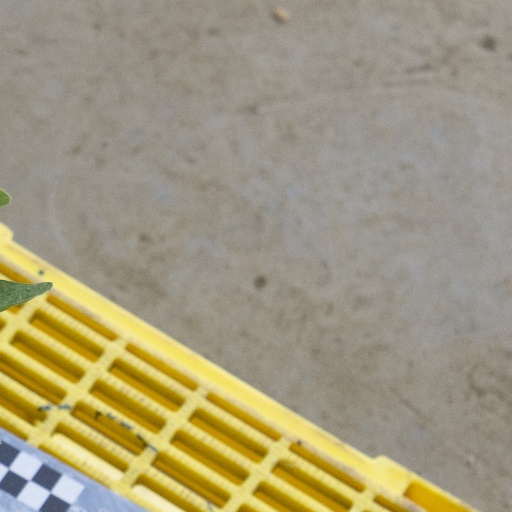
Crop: soybean